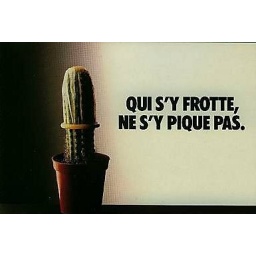
let's rock around the clock !